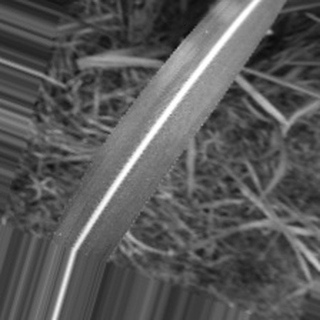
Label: sugarcane_bacterial_blight